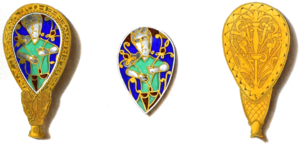
Le joyau d'Alfred est un objet d'art de la fin du IXᵉ siècle.